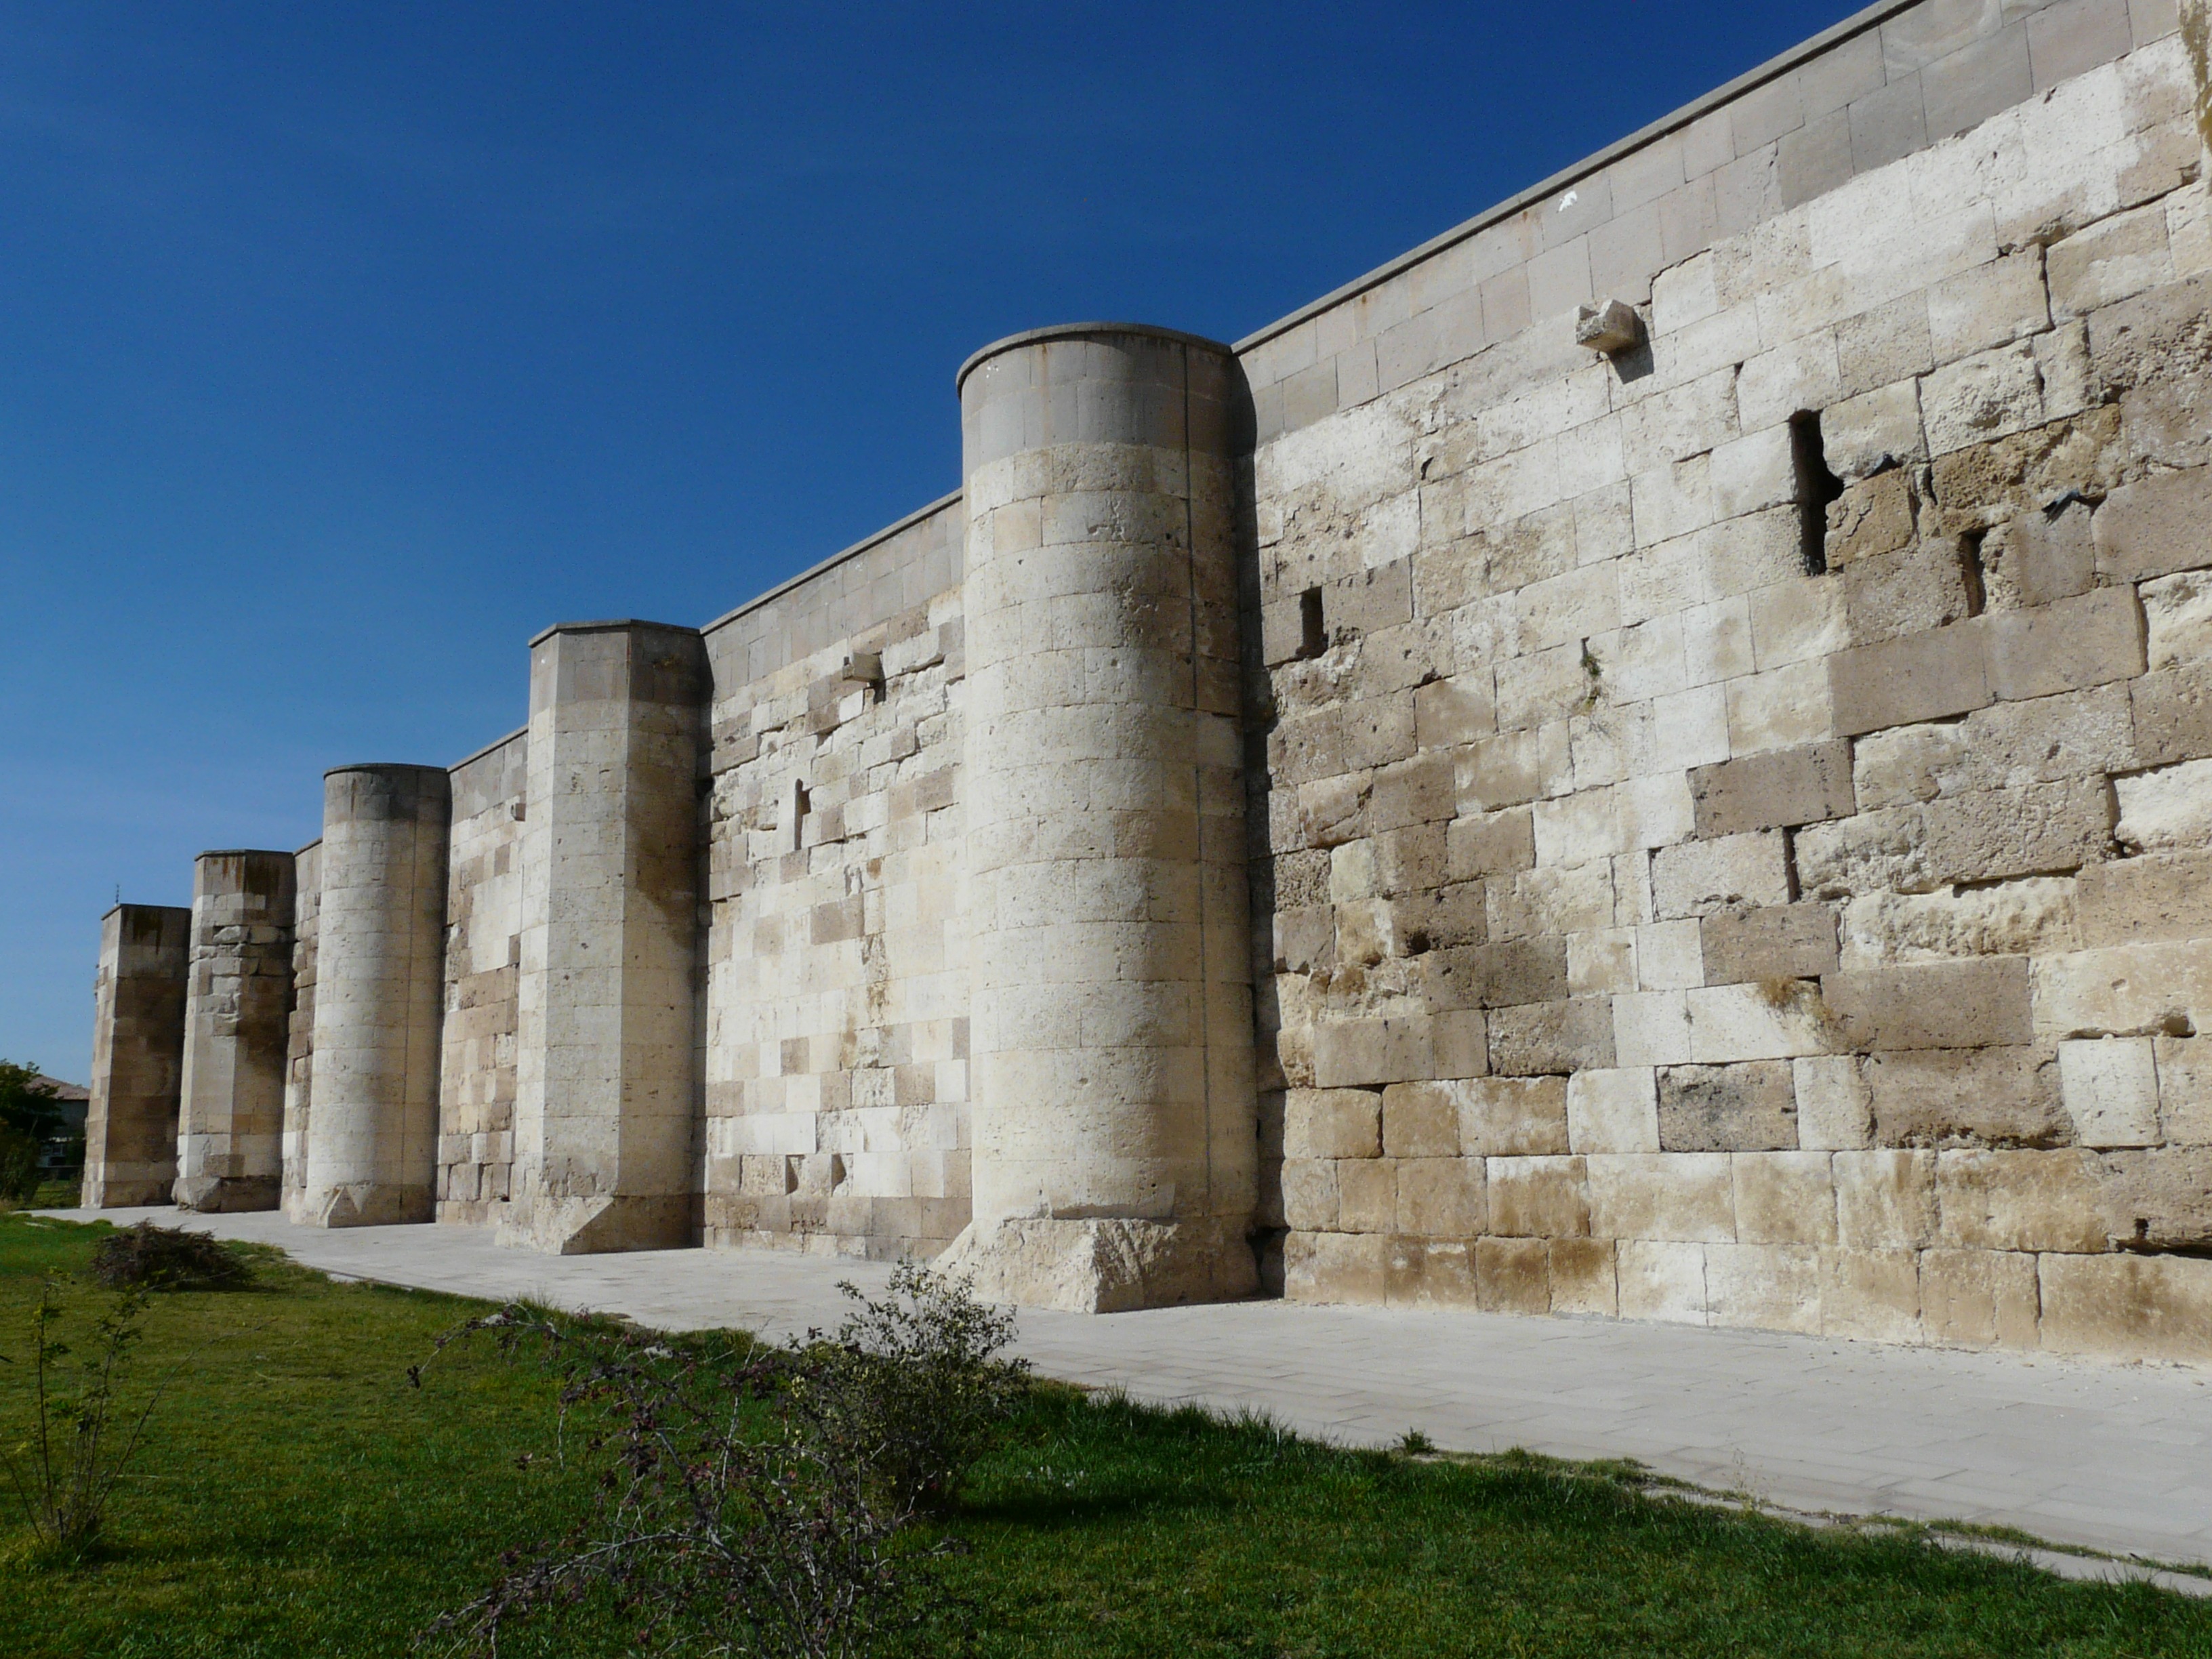
rock, architecture, structure, building, wall, column, castle, fortification, fortress, temple, ruins, accommodation, archaeological site, ancient history, caravans, ancient roman architecture, caravanserai, sultanhan caravansary, seldschukisch, seljuk karawanenweg, sultanhan